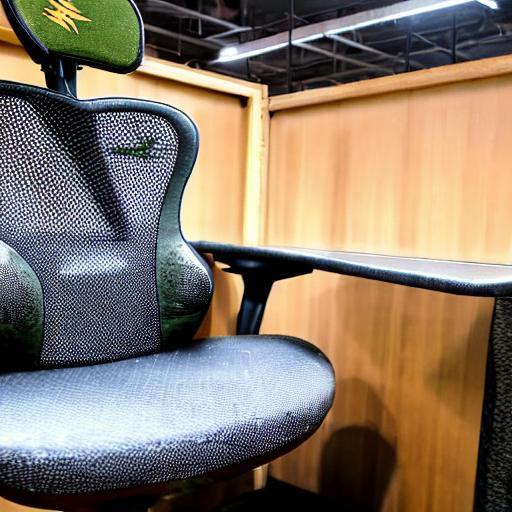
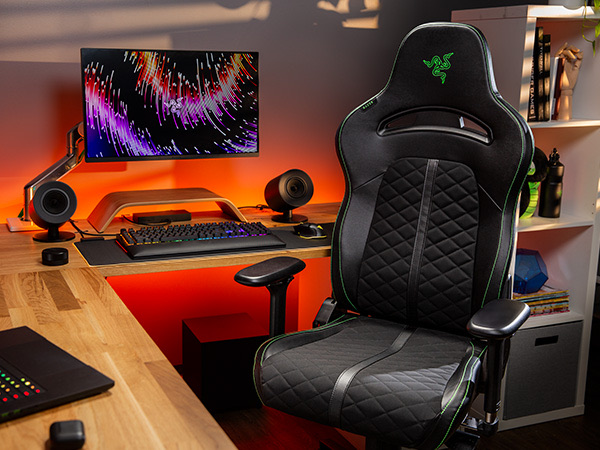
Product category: items_chair
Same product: no